Billy Paul

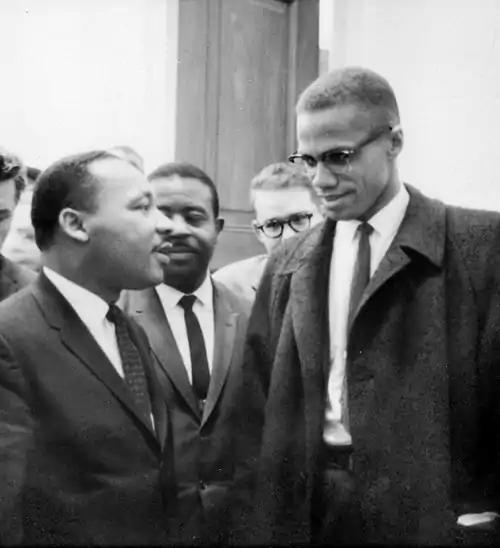
Billy Paul paid homage to fallen civil rights leaders including Martin Luther King Jr. and Malcolm X in his version of Paul McCartney's 1976 hit "Let 'Em In".

Paul's massive success was short-lived. The follow-up single – "Am I Black Enough for You?" – failed to reach the heights of "Mrs. Jones", with the song's Black Power political message proving too much for mainstream radio's taste. There was much controversy surrounding the choice to release this track as the follow-up to a cross-over smash hit.